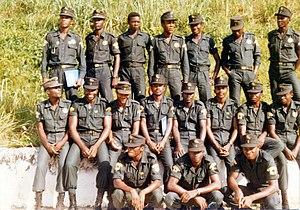
Parade pour la remise des brevets commando à la première promotion de la Garde Civile à Kota-Koli
La bataille de Kenge a eu lieu en mai 1997 lors de la première guerre du Congo. Les rebelles de l'Alliance des forces démocratiques pour la libération du Congo soutenus par l'armée patriotique rwandaise attaquent les défenses des forces armées zaïroises fidèles au président Mobutu Sese Seko, soutenues par la guérilla angolaise UNITA. La bataille est marquée par une forte résistance des FAZ face aux troupes de Laurent-Désiré Kabila, nécessitant l'intervention de forces régulières angolaises pour que l'obstacle soit franchi.